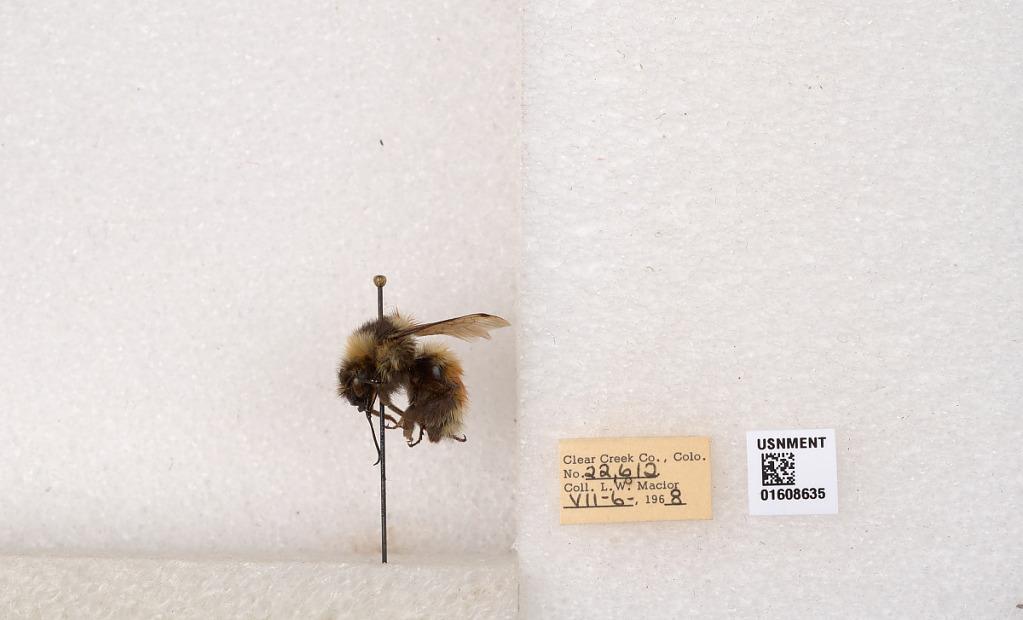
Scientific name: Bombus (Pyrobombus) sylvicola Kirby
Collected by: L. Macior
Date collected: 1968-7-6
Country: United States
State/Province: Colorado
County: Clear Creek
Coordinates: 39.6891, -105.644